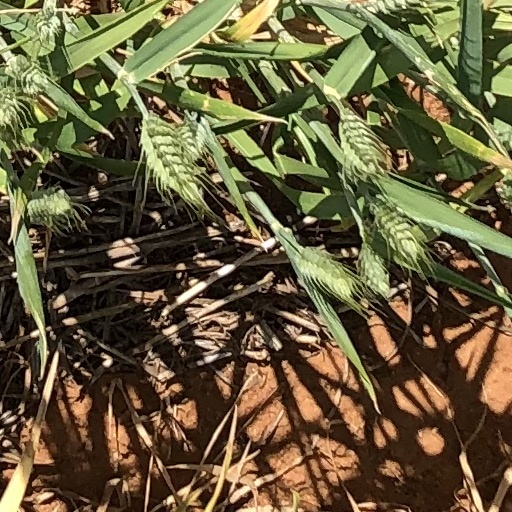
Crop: wheat